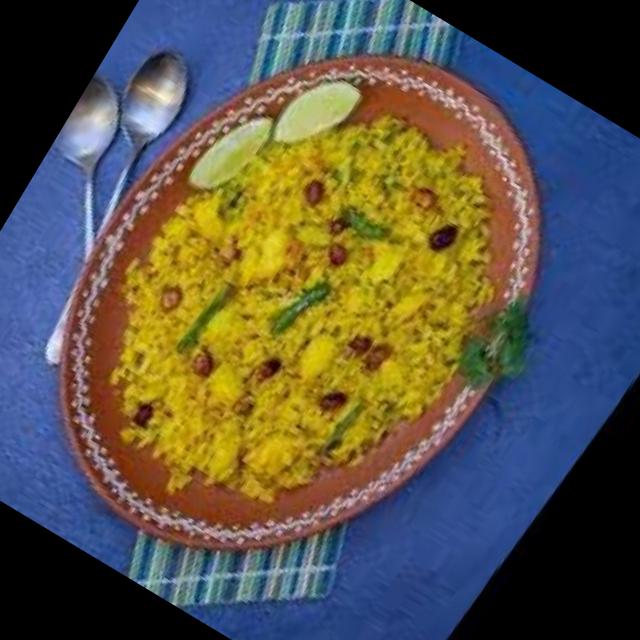
Dish: poha